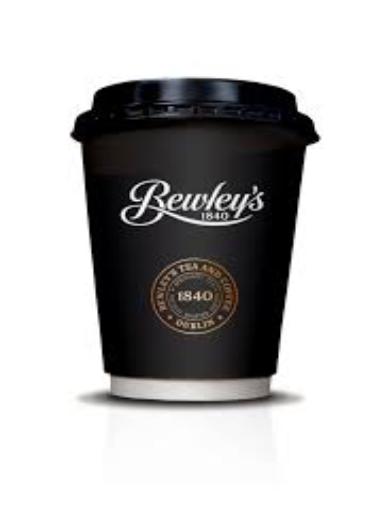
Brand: Bewley's
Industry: Food